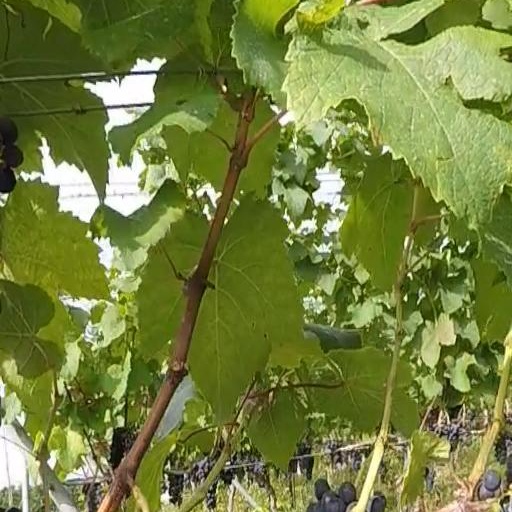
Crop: grape